Lynsi Snyder

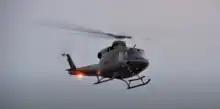
Snyder flying her Bell 412 helicopter over Burbank, California in March 2023

In addition to the Willys, Snyder owns many other performance cars. Some of her vehicles include a 2015 Dodge Challenger SRT Hellcat, a 1969 Dodge Dart, a 1970 Chevrolet Chevelle SS and a customized 1987 Chevrolet Blazer. Snyder is also a licensed helicopter pilot; she owns a 2017 Bell 412EP utility helicopter worth approximately $10 million.